Brandon Holt

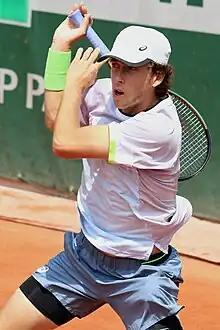
Holt at the 2023 French Open

Brandon Holt (born April 6, 1998) is an American professional tennis player. Holt has a career-high ATP singles ranking of world No. 99 achieved on 29 June 2025. He also attained a doubles ranking of No. 473 on 10 February 2020.